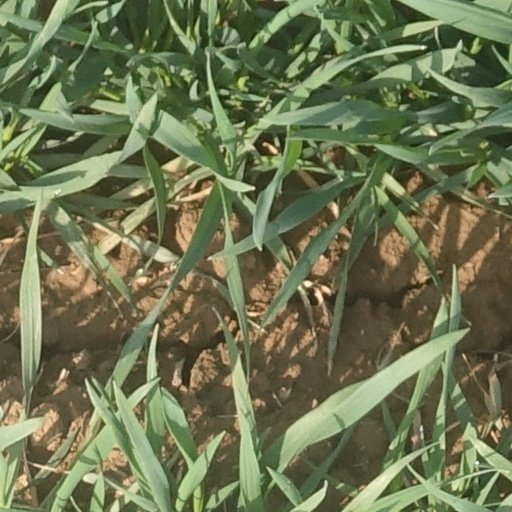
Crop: wheat